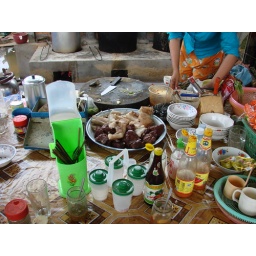
Food preparation area - see the plate of chicken and liver - that's what I had in my soup!